Royal Museum of Fine Arts Antwerp

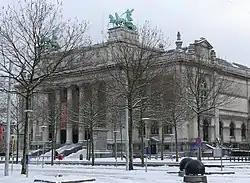
Koninklijk Museum voor Schone Kunsten

The Royal Museum of Fine Arts Antwerp (Dutch: "Koninklijk Museum voor Schone Kunsten Antwerpen"; KMSKA) is a museum in Antwerp, Belgium, founded in 1810, that houses a collection of paintings, sculptures and drawings from the fourteenth to the twentieth centuries. This collection is representative of the artistic production and the taste of art enthusiasts in Antwerp, Belgium and the Northern and Southern Netherlands since the 15th century.